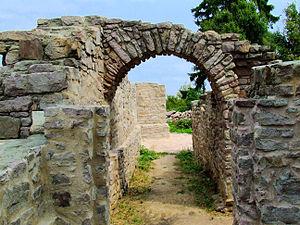
Kővágószőlős est un village et une commune du comitat de Baranya en Hongrie.